Combat!

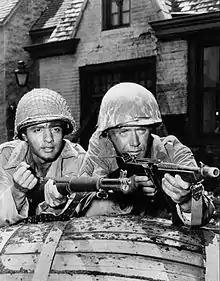
Sal Mineo and Vic Morrow in a 1965 episode

The majority of the guest stars appeared as additional squad members, French citizens or German soldiers. In the first season, the then little-known Ted Knight and Frank Gorshin made appearances. Other notable guest stars included: